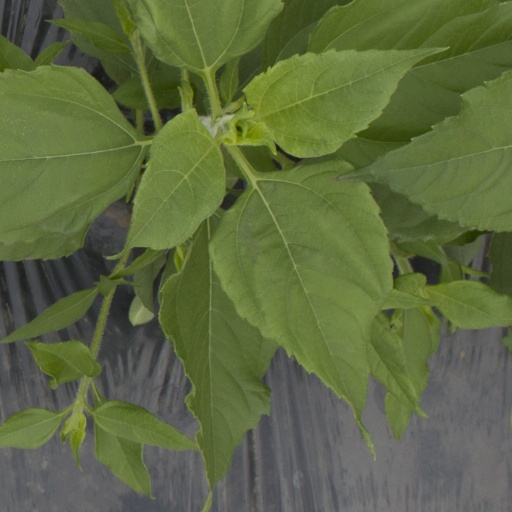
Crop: Jerusalem artichoke